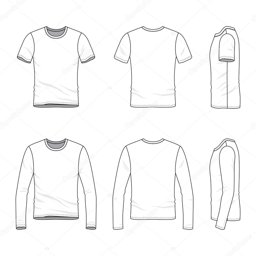
simple outline drawing of a men 's blank t - shirt and tee -- stock photo #